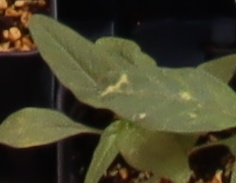
Label: Waterhemp